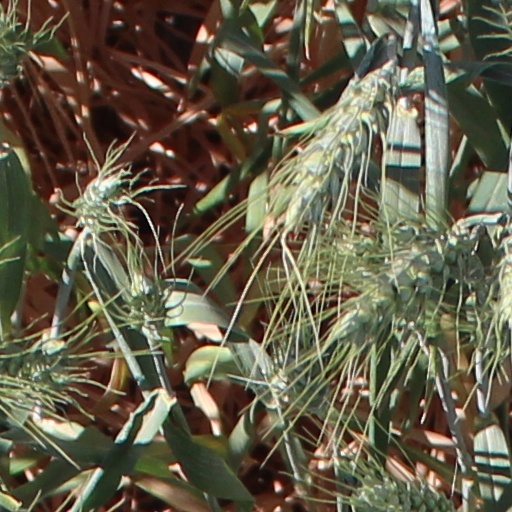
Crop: wheat